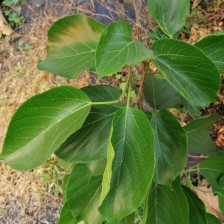
Variety: TaiwanMeacho